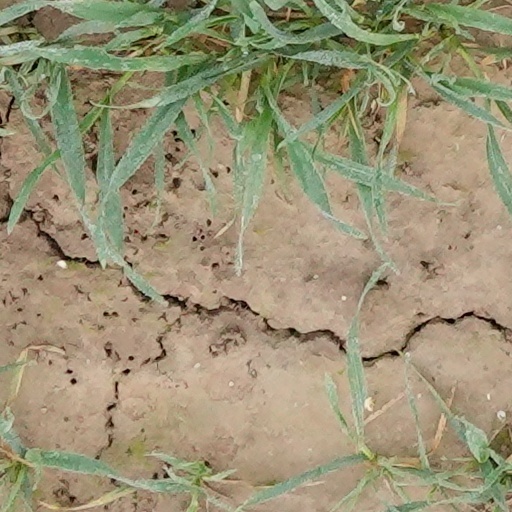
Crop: wheat